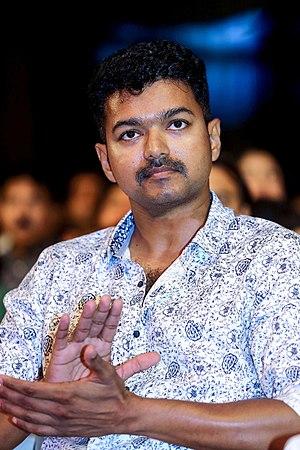
Joseph Vijay est né le 22 juin 1974 à Chennai en Inde. C'est un acteur de cinéma indien, chanteur et danseur qui travaille dans le cinéma tamoul.